Mount French (Queensland)

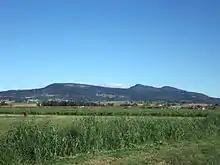
View from Kents Lagoon, 2015

The traditional owners of the mountain, the Ugarapul people, named the two peaks Punchagin (the southern peak) and Mee-bor-rum (the northern peak).